Kwame Nkrumah

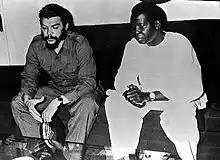
Nkrumah with Ernesto "Che" Guevara, January 1965

The Gold Coast had been among the wealthiest and most socially advanced areas in Africa, with schools, railways, hospitals, social security, and an advanced economy.